Schutzhaftlagerführer

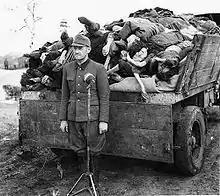
Franz Hößler served as "Schutzhaftlagerführer" at Mittelbau-Dora. Posing after capture by the Allies in 1945

Schutzhaftlagerführer, or head of the "preventive detention camp" - "", lit. protective custody, being a Nazi euphemism for preventive detention - was a paramilitary title of the SS, specific to the concentration and extermination camps "Totenkopfverbande" ("Death's-Head units"). A "Schutzhaftlagerführer" was in charge of the economic function of the camp. Usually, there was more than one SS man performing that function at each location due to their enormous size. "Schutzhaftlagerführers" received orders from the central offices in Berlin, such as DEST run directly by the SS. Prisoners' lives were entirely in their hands. Their orders, which usually involved routine maltreatment of condemned victims, were carried out through "assignments" so they would not have to deal with the dead resulting from them.